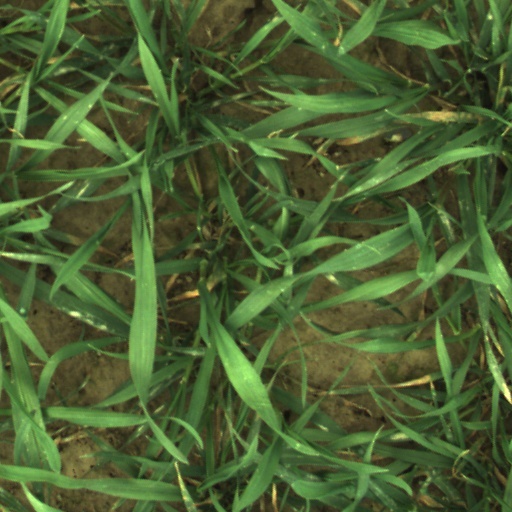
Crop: wheat